Judicial Conference of the United States

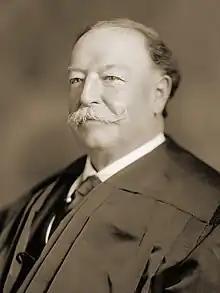
Chief Justice Taft led a public campaign for federal judicial reform

Chief Justice William Howard Taft, appointed to the Supreme Court in 1921, had led a public campaign for federal judicial reform since leaving the White House in 1913. Taft proposed the appointment of at-large judges, what he called a "flying squadron", that could be assigned temporarily to congested courts. In Taft's plan, a conference of judges would serve primarily to assess the caseload of the lower courts and assign the at-large judges to courts in need. Taft, supported by a group of federal judges and legal scholars, hoped that the establishment of a more efficient federal judiciary would deflect the efforts of Senator George W. Norris and others who advocated an end to life tenure on the federal bench and the restriction of the lower federal courts' jurisdiction.